Dark Flight

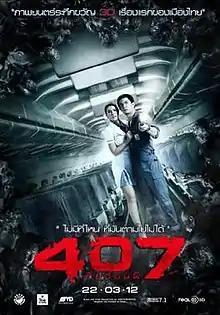
Thai poster

Dark Flight is a 2012 Thai horror film. The film was directed by Issara Nadee. It shows the journey of a passenger plane haunted by ghosts that gradually trick the passengers into going insane and killing each other.